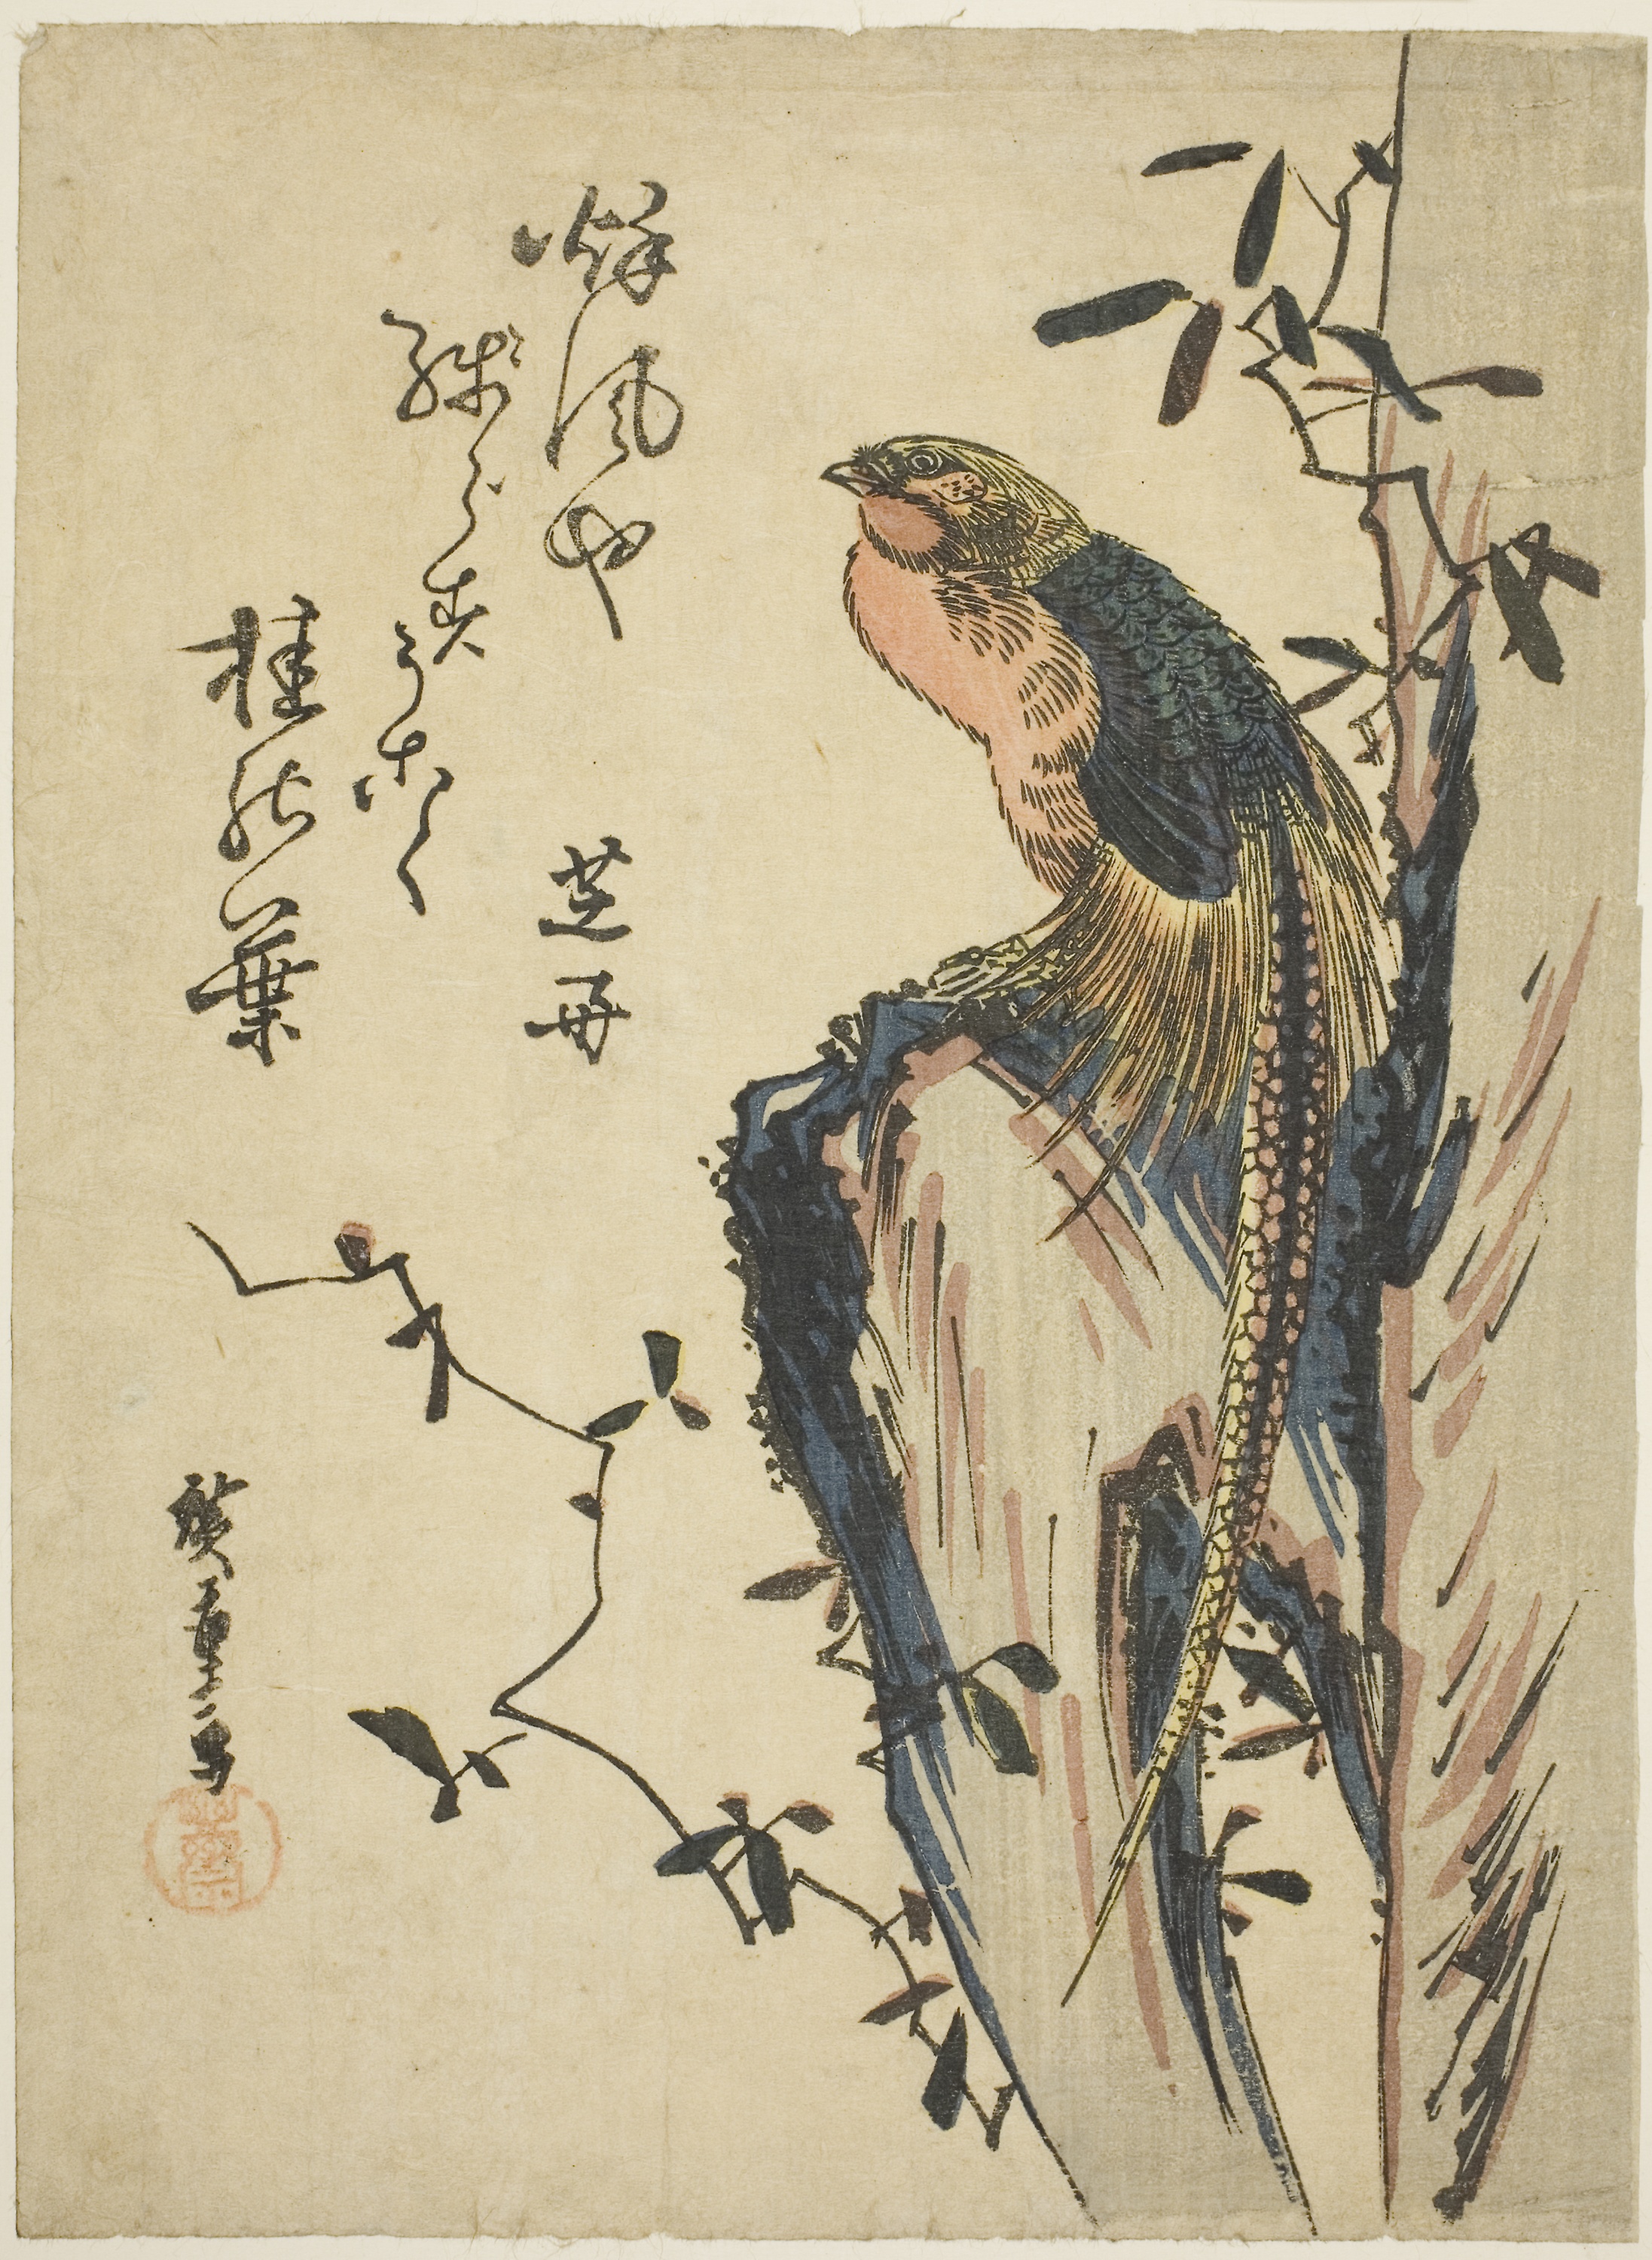
botany, art, drawing, illustration, painting